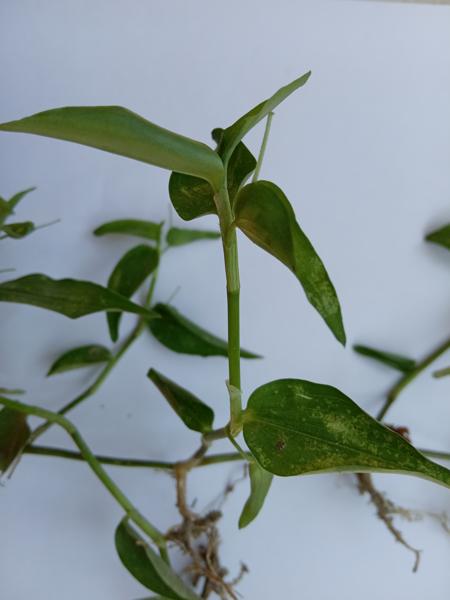
Weed species: Commelina benghalensis